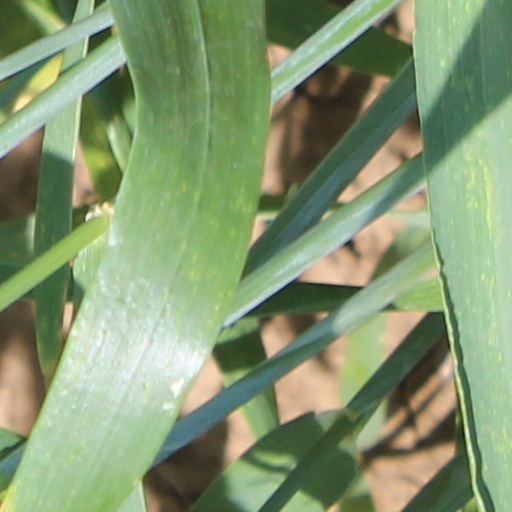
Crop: wheat